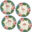
Label: plate